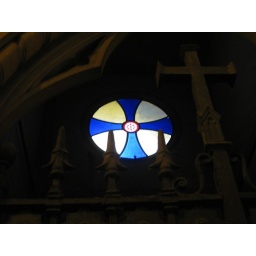
cross in stained glass